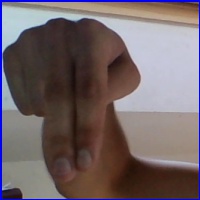
Letra: N